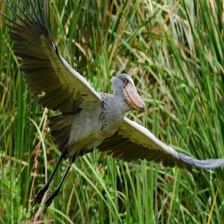
Species: SHOEBILL
Scientific name: BALAENICEPS REX